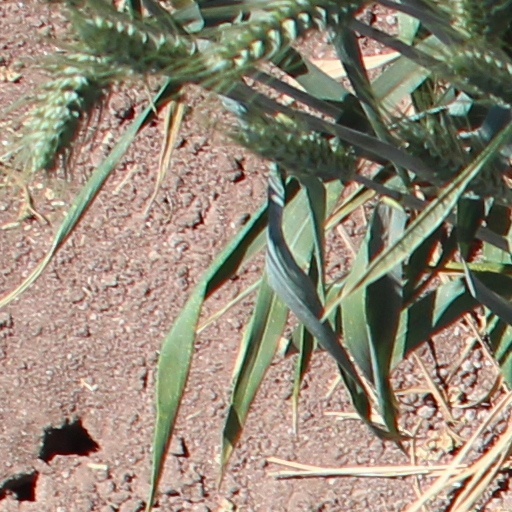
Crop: wheat